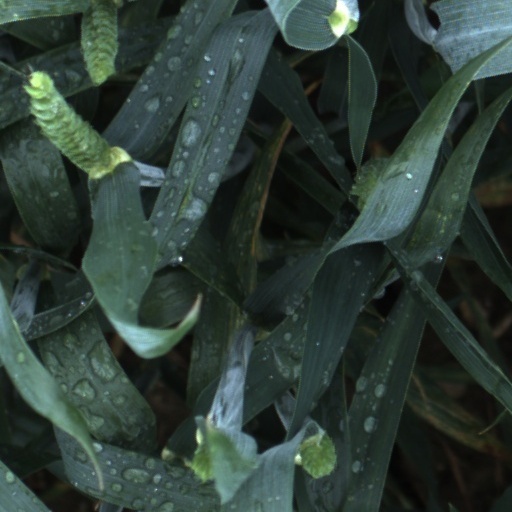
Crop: wheat